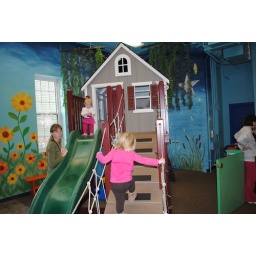
Deluxe tree house in the sky!